Michigan Wolverines track and field

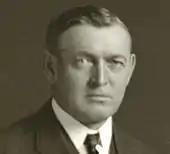
Stephen Farrell led Michigan to the NCAA track and field championship in 1923.

Michigan's third track coach, Stephen Farrell (1863–1933) raced with hook and ladder teams in the 1880s and became known as "the greatest professional footracer this country has ever known." He was the first American to be a two-time winner of England's Sheffield Cup and competed in races from 100 yards to one mile. Seeking new challenges, he performed with the Barnum & Bailey Circus for several years racing against a horse, and losing only a half dozen times.